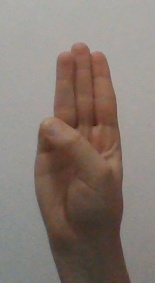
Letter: thaa